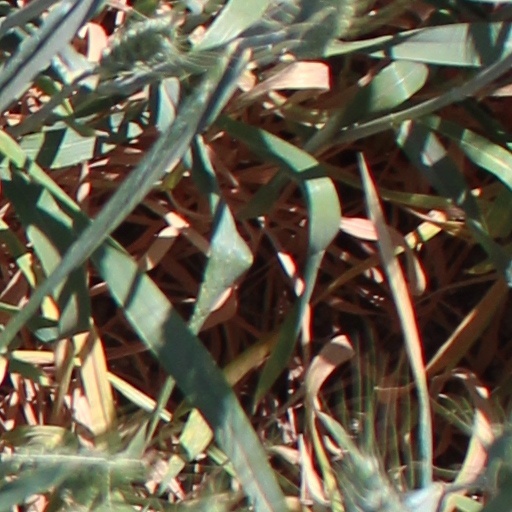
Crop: wheat